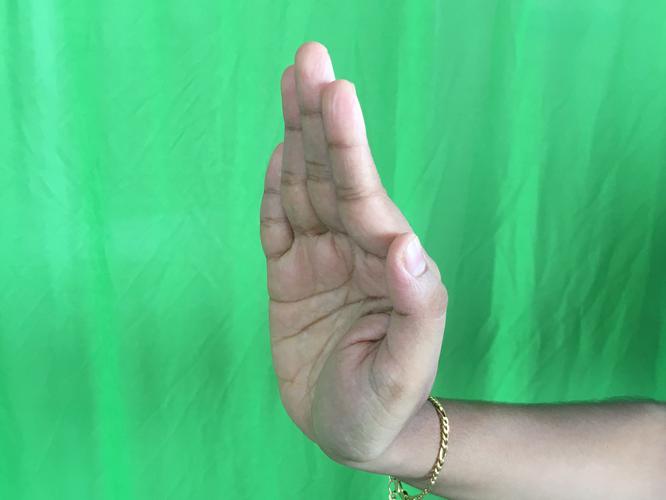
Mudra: Sarpasirsha
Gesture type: single_hand